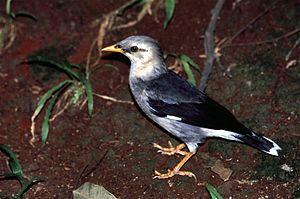
Les Martins constituent un genre d'oiseaux proche des mainates de la famille des Sturnidae.